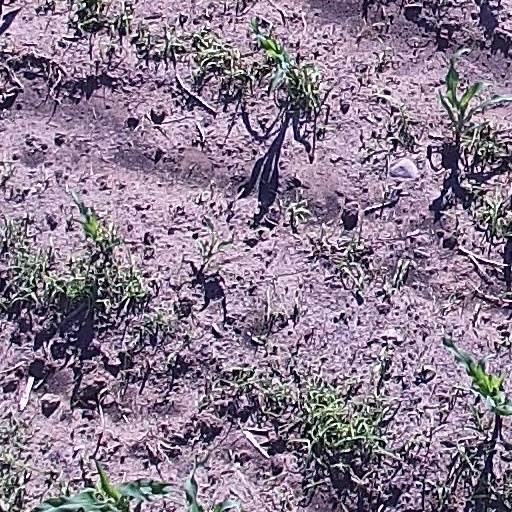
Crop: maize; corn